Jack Weston

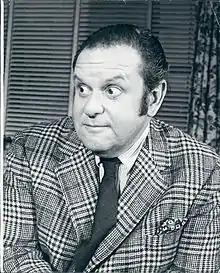
Weston in 1971

Jack Weston (born Morris Weinstein; August 21, 1924 – May 3, 1996) was an American actor. He was nominated for a Golden Globe Award in 1976 and a Tony Award in 1981.